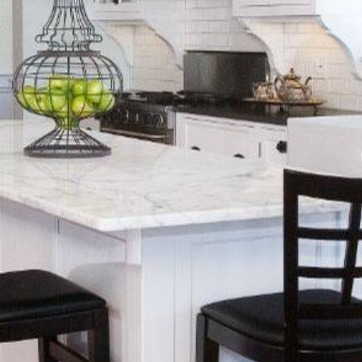
Material: polishedstone